Catarina Ykens (I)

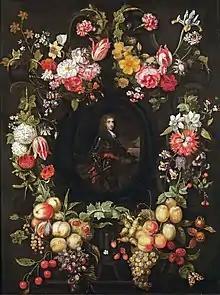
"Garland painting with cavalry officer"

Catarina Ykens or Catarina Ykens (I) (née Floquet) (1608/1618 – after 1666) was a Flemish still life painter. She is known for flower and fruit garland paintings and vanitas paintings.